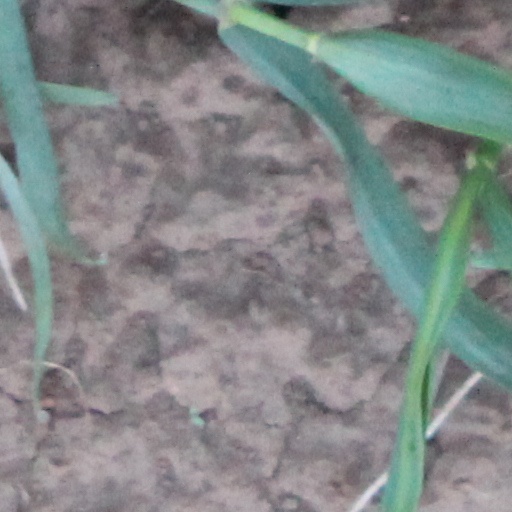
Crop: wheat